Genetic history of the African diaspora

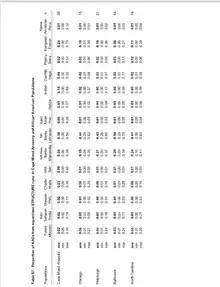
Structured Analysis African-Americans and Caped Mixed Ancestry

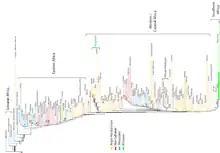
African-American phylogenetic relationships

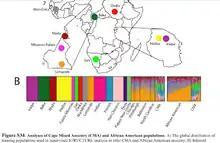
Visualization of African-American Ancestry

The African ancestry in African Americans have often been connected to the risk alleles and genetic components of diseases predominant among African Americans, such as blood disorders, hypertension, progressive kidney failure, and type 2 diabetes.